Young Walter Scott

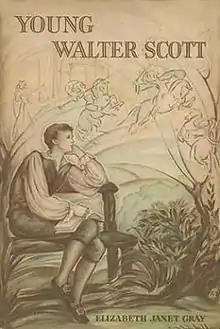
First edition (publ. Viking Press)

Young Walter Scott is a fictionalized biography of the early life of Walter Scott by Elizabeth Janet Gray, set in Edinburgh in the late eighteenth century. Illustrated by Kate Seredy, it was first published in 1935 and was a Newbery Honor recipient in 1936.